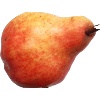
Label: Pear Red 1